Multi-modal International Cargo Hub and Airport at Nagpur

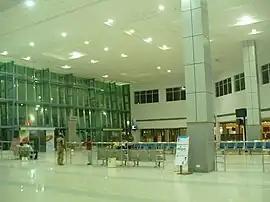
Nagpur's Dr. Babasaheb Ambedkar International Airport has the busiest air traffic control room in India.

The Multi-modal International Cargo Hub and Airport at Nagpur (MIHAN) is an airport project for Dr. Babasaheb Ambedkar International Airport, Nagpur. It is the biggest economical development project currently underway in India in terms of investments. The project aims to exploit the central location of Nagpur and convert the present airport into a major cargo hub with integrated road and rail connectivity.